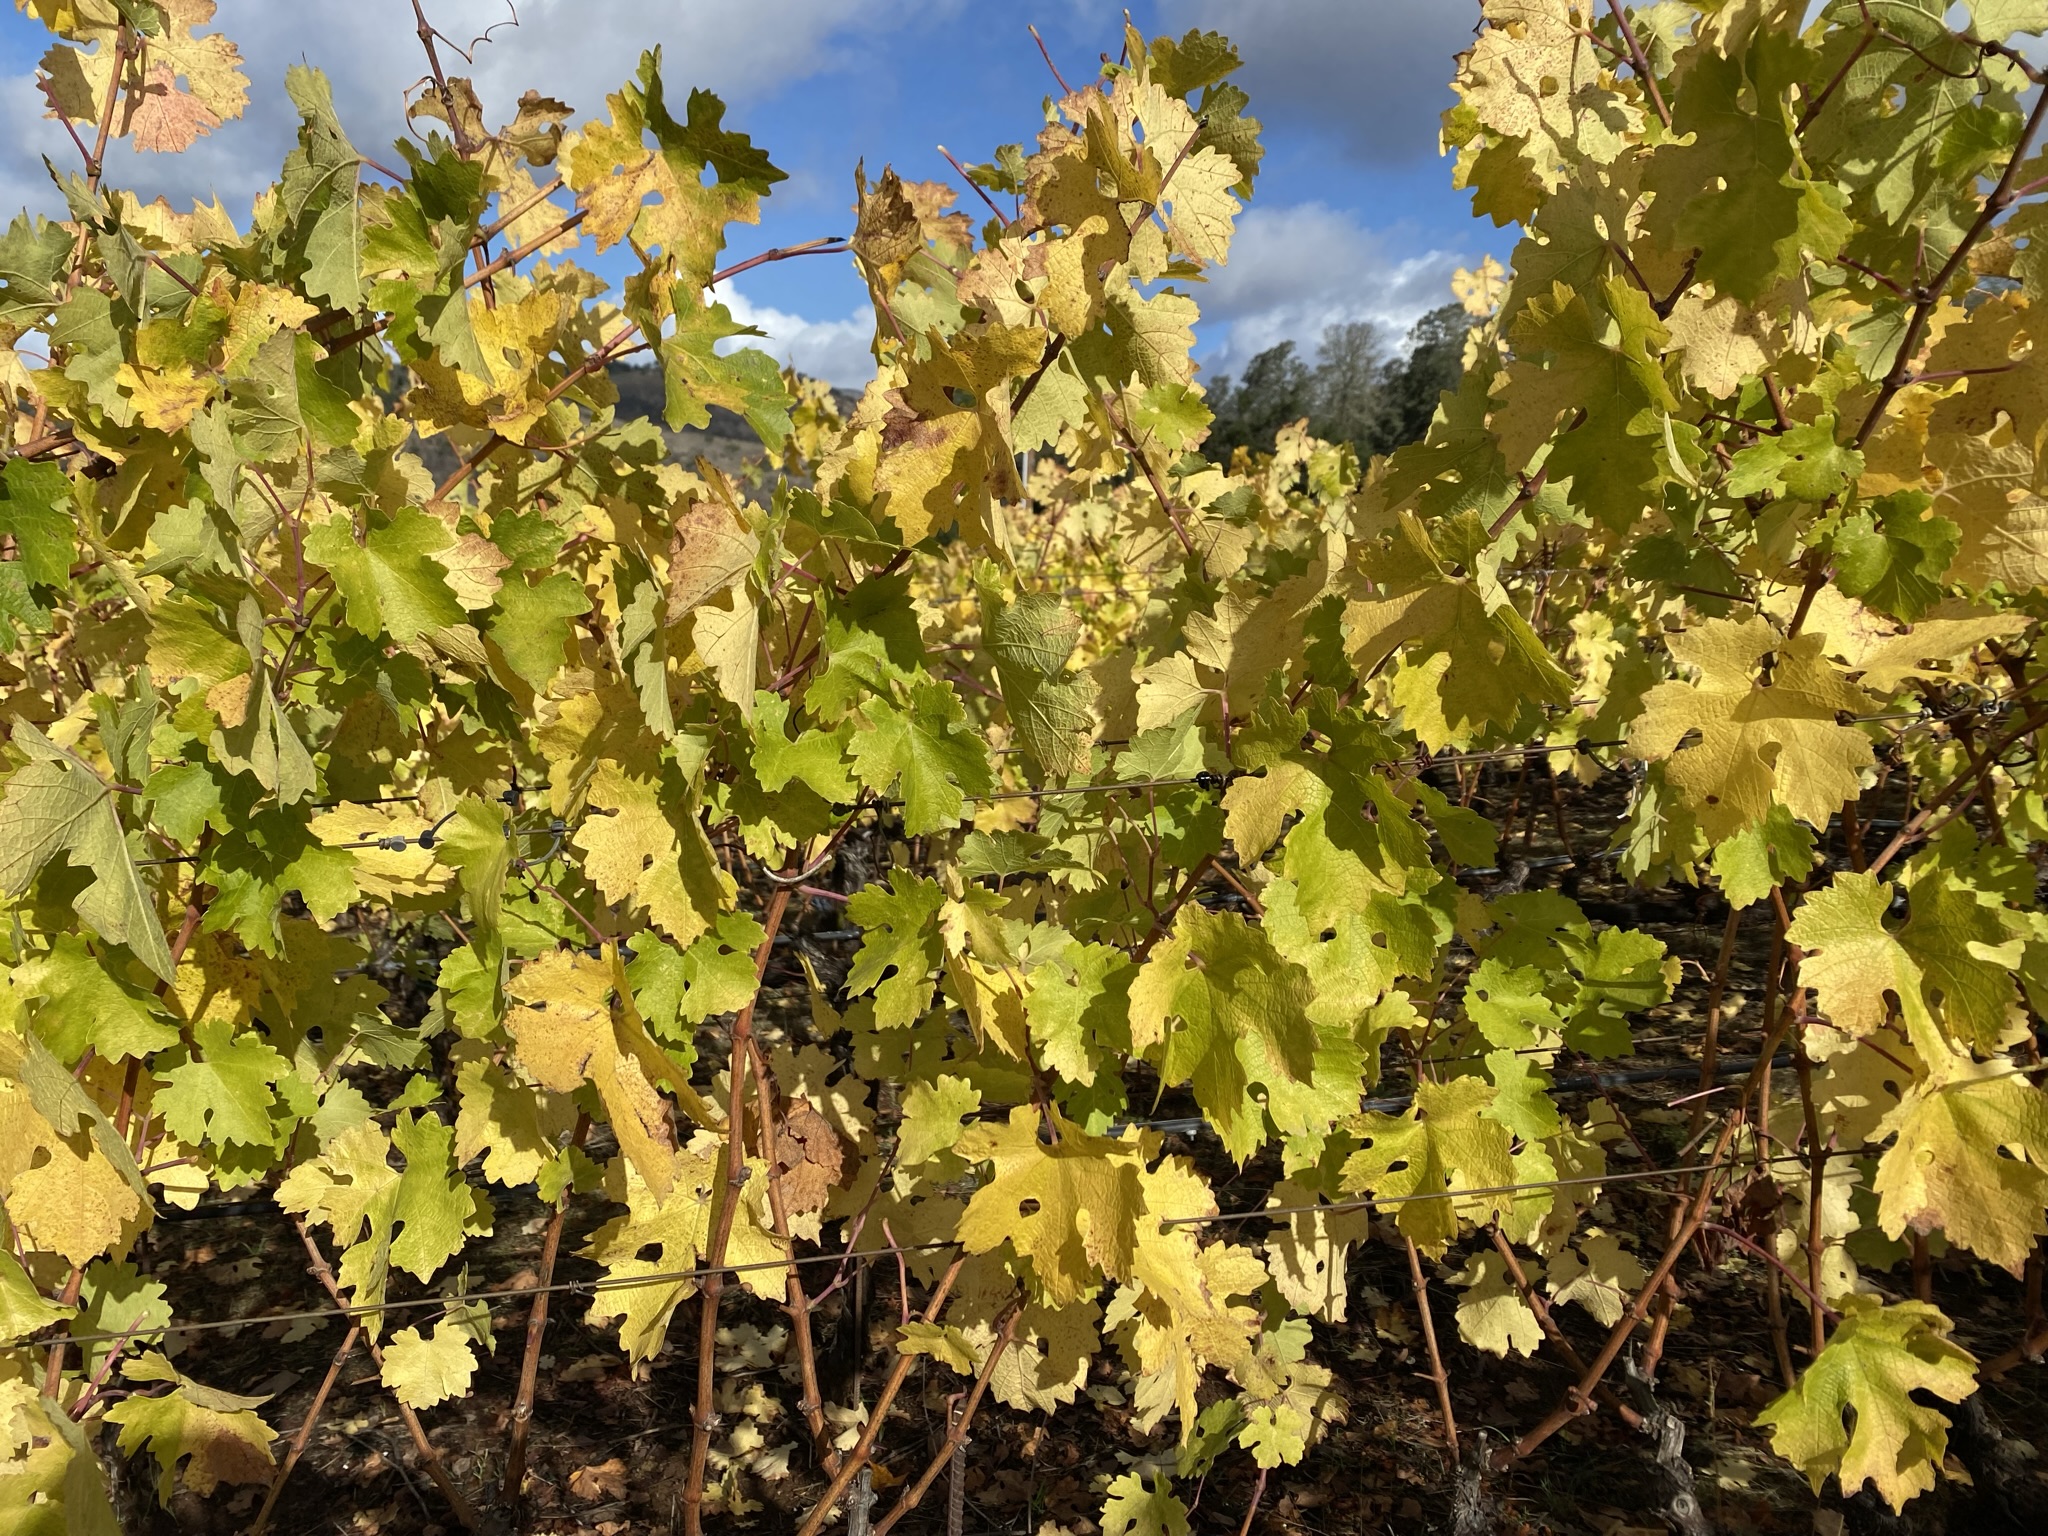
Label: No Virus